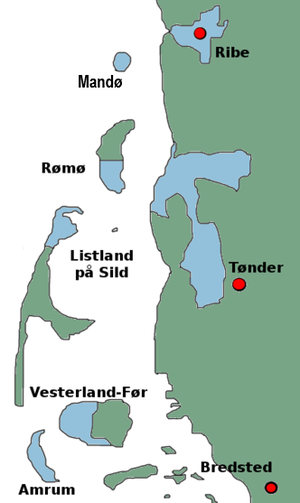
Sønderjylland / Historie
De vigtigste kongerigske enklaver (med blåt)
Kongerigske Enklaver i Sønderjylland (blå)
Ved Sønderjylland forstås i dag de landsdele, der ved genforeningen i 1920 blev en del af det danske kongerige efter at have været under tysk styre siden 1864. Det tyske mindretal i Sønderjylland kalder landsdelen Nordslesvig. Sønderjylland har godt 250.000 indbyggere, hvoraf ca. 15.000 tilhører det tyske mindretal.